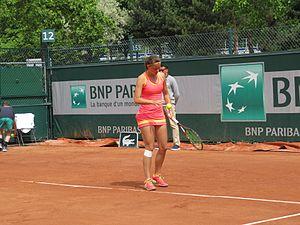
Quirine Lemoine lors de son premier tour des qualifications face à Lina Gjorcheska (court n°12)